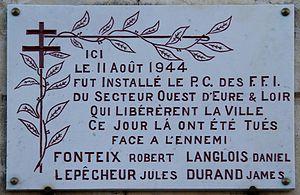
Une plaque commémorant la libération de 1944, à Nogent-le-Rotrou, Eure-et-Loir, France.
Des vestiges préhistoriques, dont des monuments mégalithiques, ont été découverts à Nogent-le-Rotrou et dans les communes voisines. Nogent appartenait au territoire du peuple gaulois des Carnutes. Nogent était déjà habitée à l'époque gallo-romaine : en témoignent des fours romains découverts dans la ville, ainsi que des restes de fondations à la base des murs d'enceinte du château Saint-Jean.
Le maquis de Plainville est un maquis de la Résistance intérieure française constitué durant la Seconde Guerre mondiale au lieu-dit Plainville, sur la commune de Marolles-les-Buis dans le département d'Eure-et-Loir.